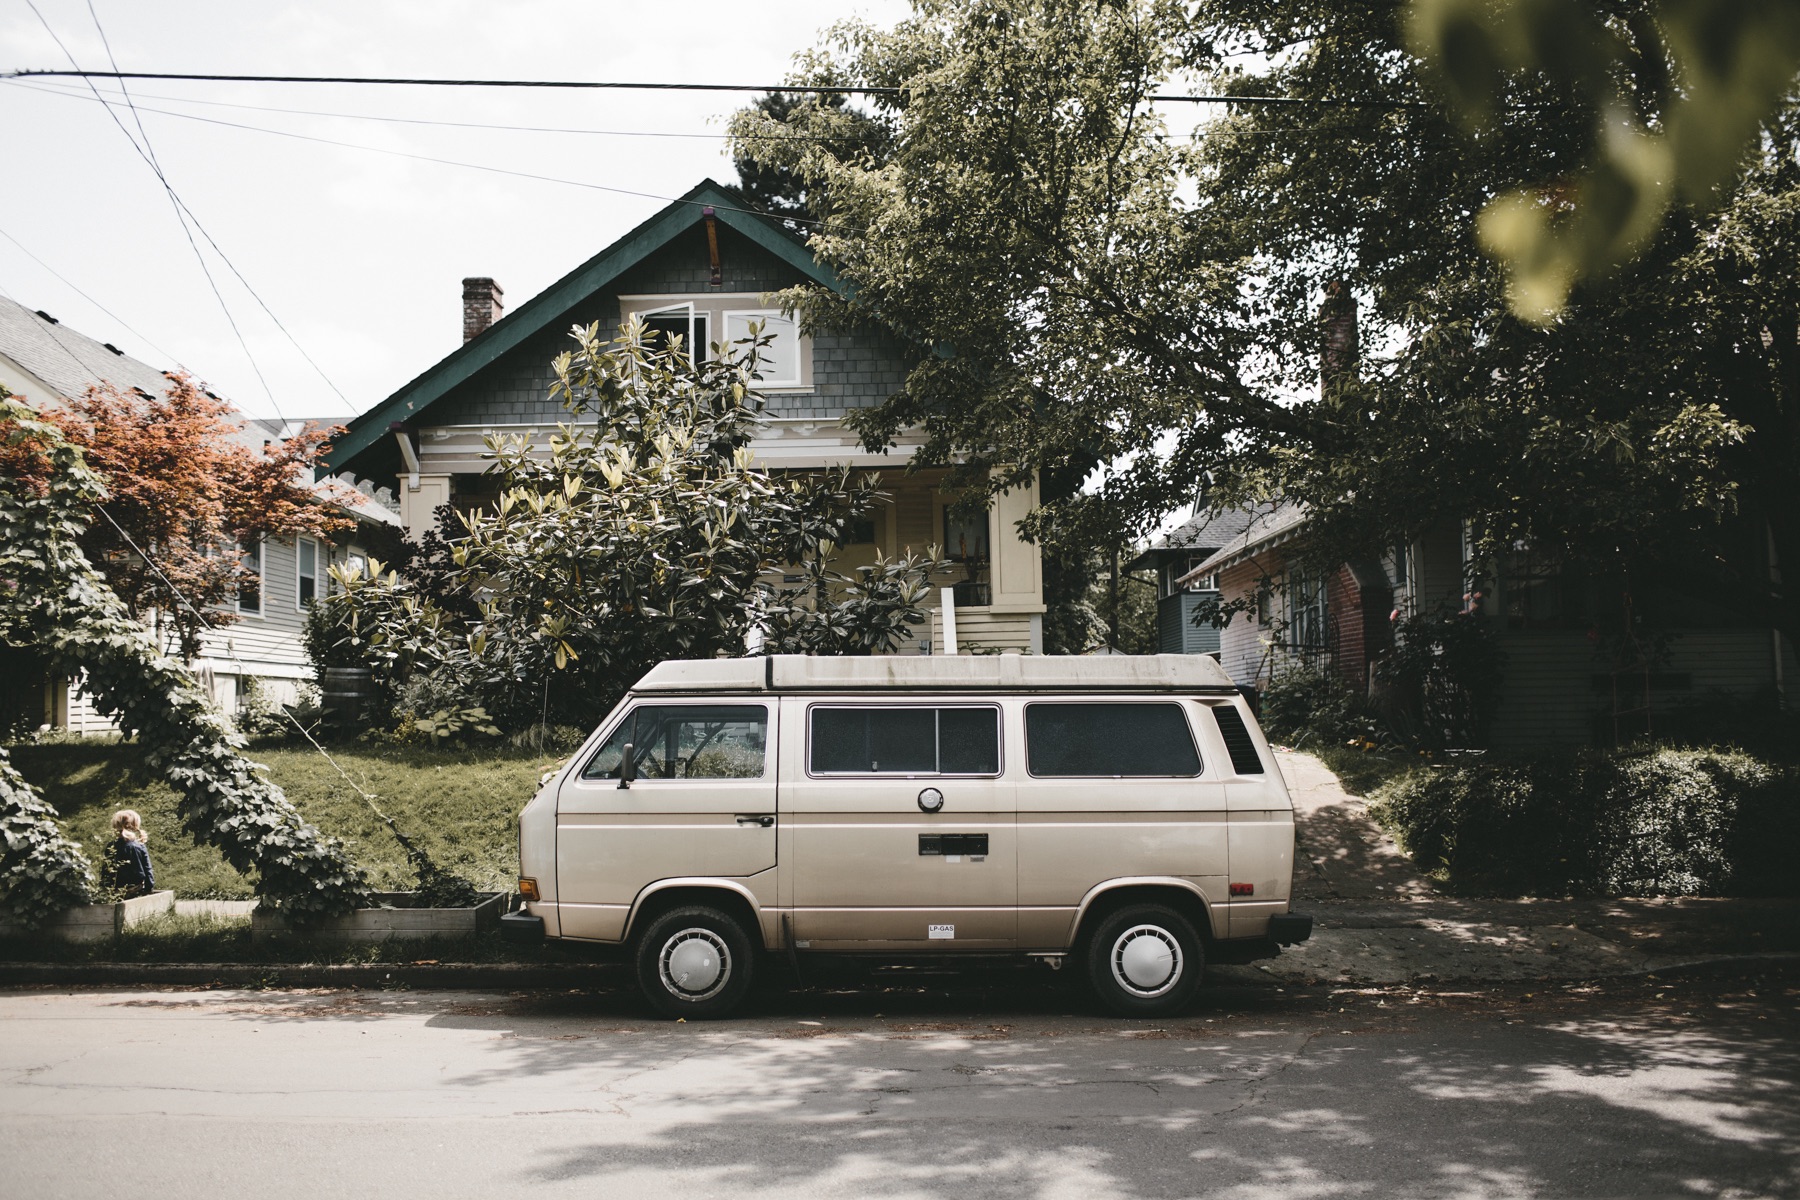
car, van, transport, vehicle, residence, vw camper, vw bus, minibus, sport utility vehicle, land vehicle, recreational vehicle, automobile make, off roading